Postal codes in Israel

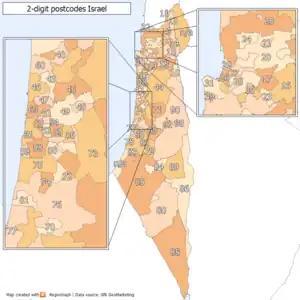
2-digit postcode areas Israel (defined through the first two postal code digits)

Postal codes in Israel ("Mikud") are seven digit numeric postal codes in use in Israel. Each postal code corresponds to a mail carrier route or RR, thus, when the letters are sorted by the postal code, they are assigned to a specific carrier.